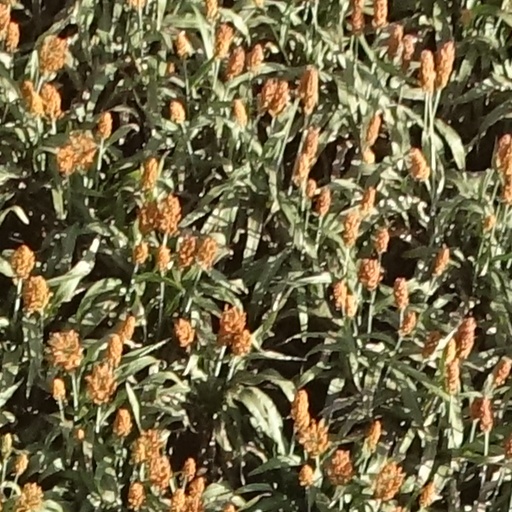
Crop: sorghum